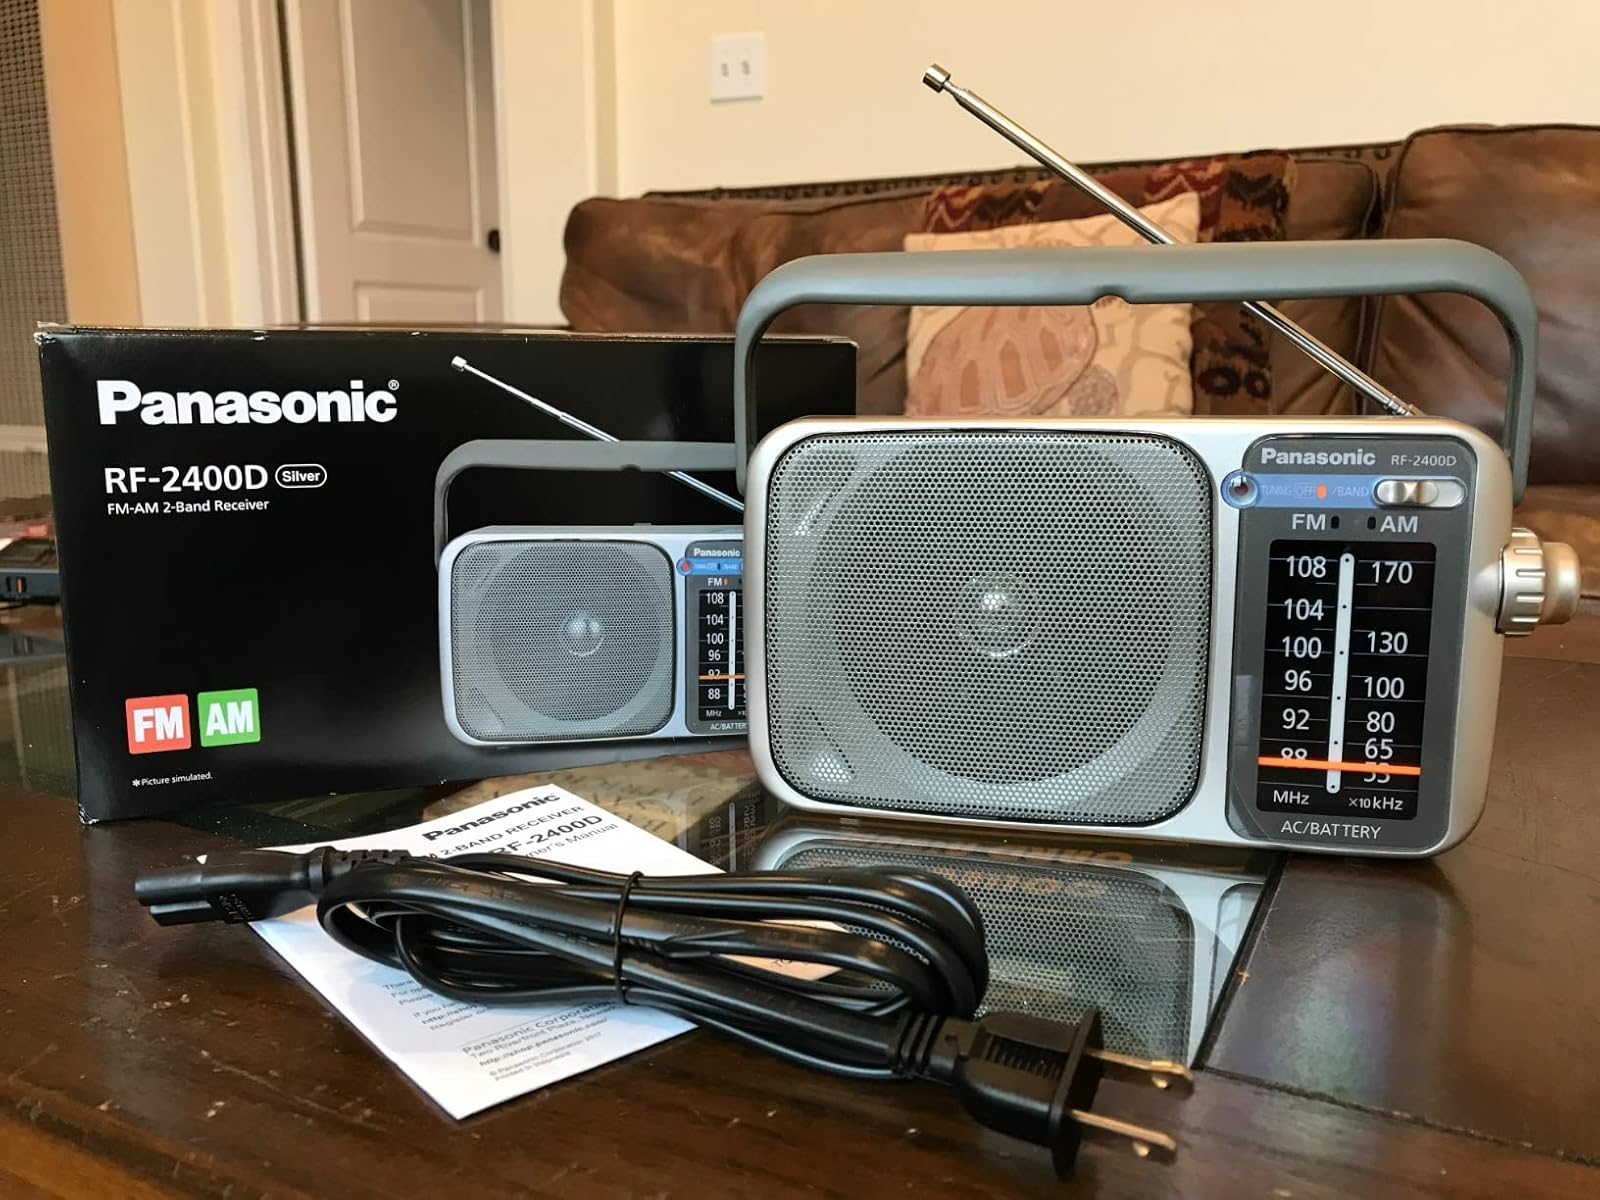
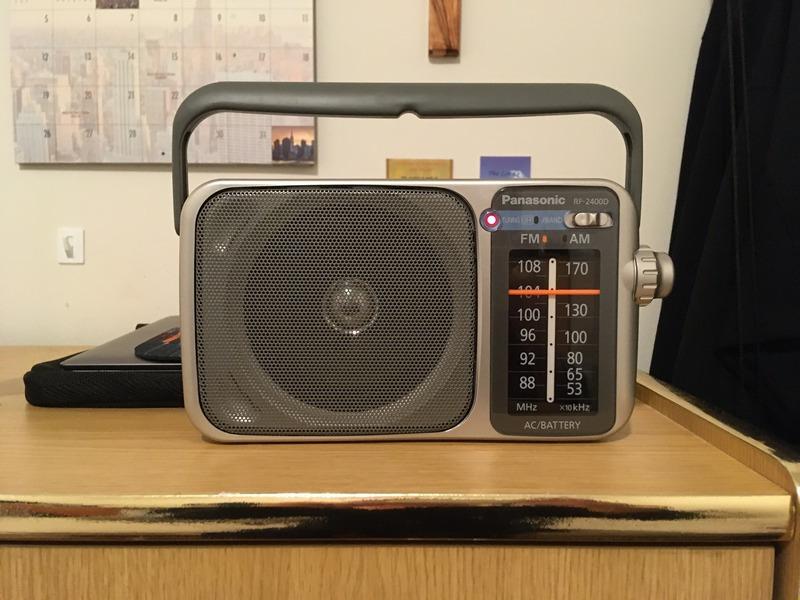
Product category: radio
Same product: yes